Johann Gottfried Scheibel

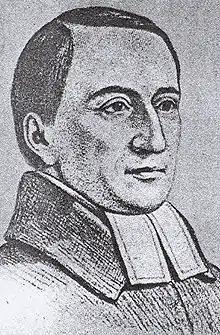
Johann Gottfried Scheibel.

Johann Gottfried Scheibel (16 September 1783 – 21 March 1843) was a German theologian and a leader of the Old Lutherans.